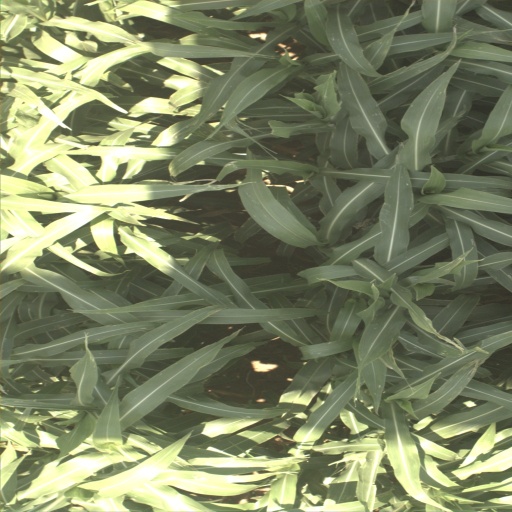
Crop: sorghum